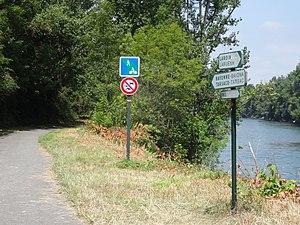
La véloroute Pyrénées-Gave-Adour à Lescar
Lescar est une commune française située dans le département des Pyrénées-Atlantiques en région Nouvelle-Aquitaine. Elle s'étend sur les contreforts de la chaîne des Pyrénées, principalement au sein de la vallée du gave de Pau. La ville médiévale se développe sur un promontoire rocheux, surplombant le gave au sud, et se trouve délimitée par le ruisseau du Lescourre au nord puis par la plaine du Pont-Long. Lescar est l'héritière de la cité gallo-romaine de Beneharnum, première capitale du peuple des Venarni qui donne son nom à l'ancien État souverain du Béarn. Des traces de cette occupation antique sont retrouvées lors de fouilles menées, notamment dans le quartier du Bialé, mais aussi avec la découverte des restes de la villa Sent-Miquèu. La cité est en partie détruite durant le IXᵉ siècle lors des raids vikings.